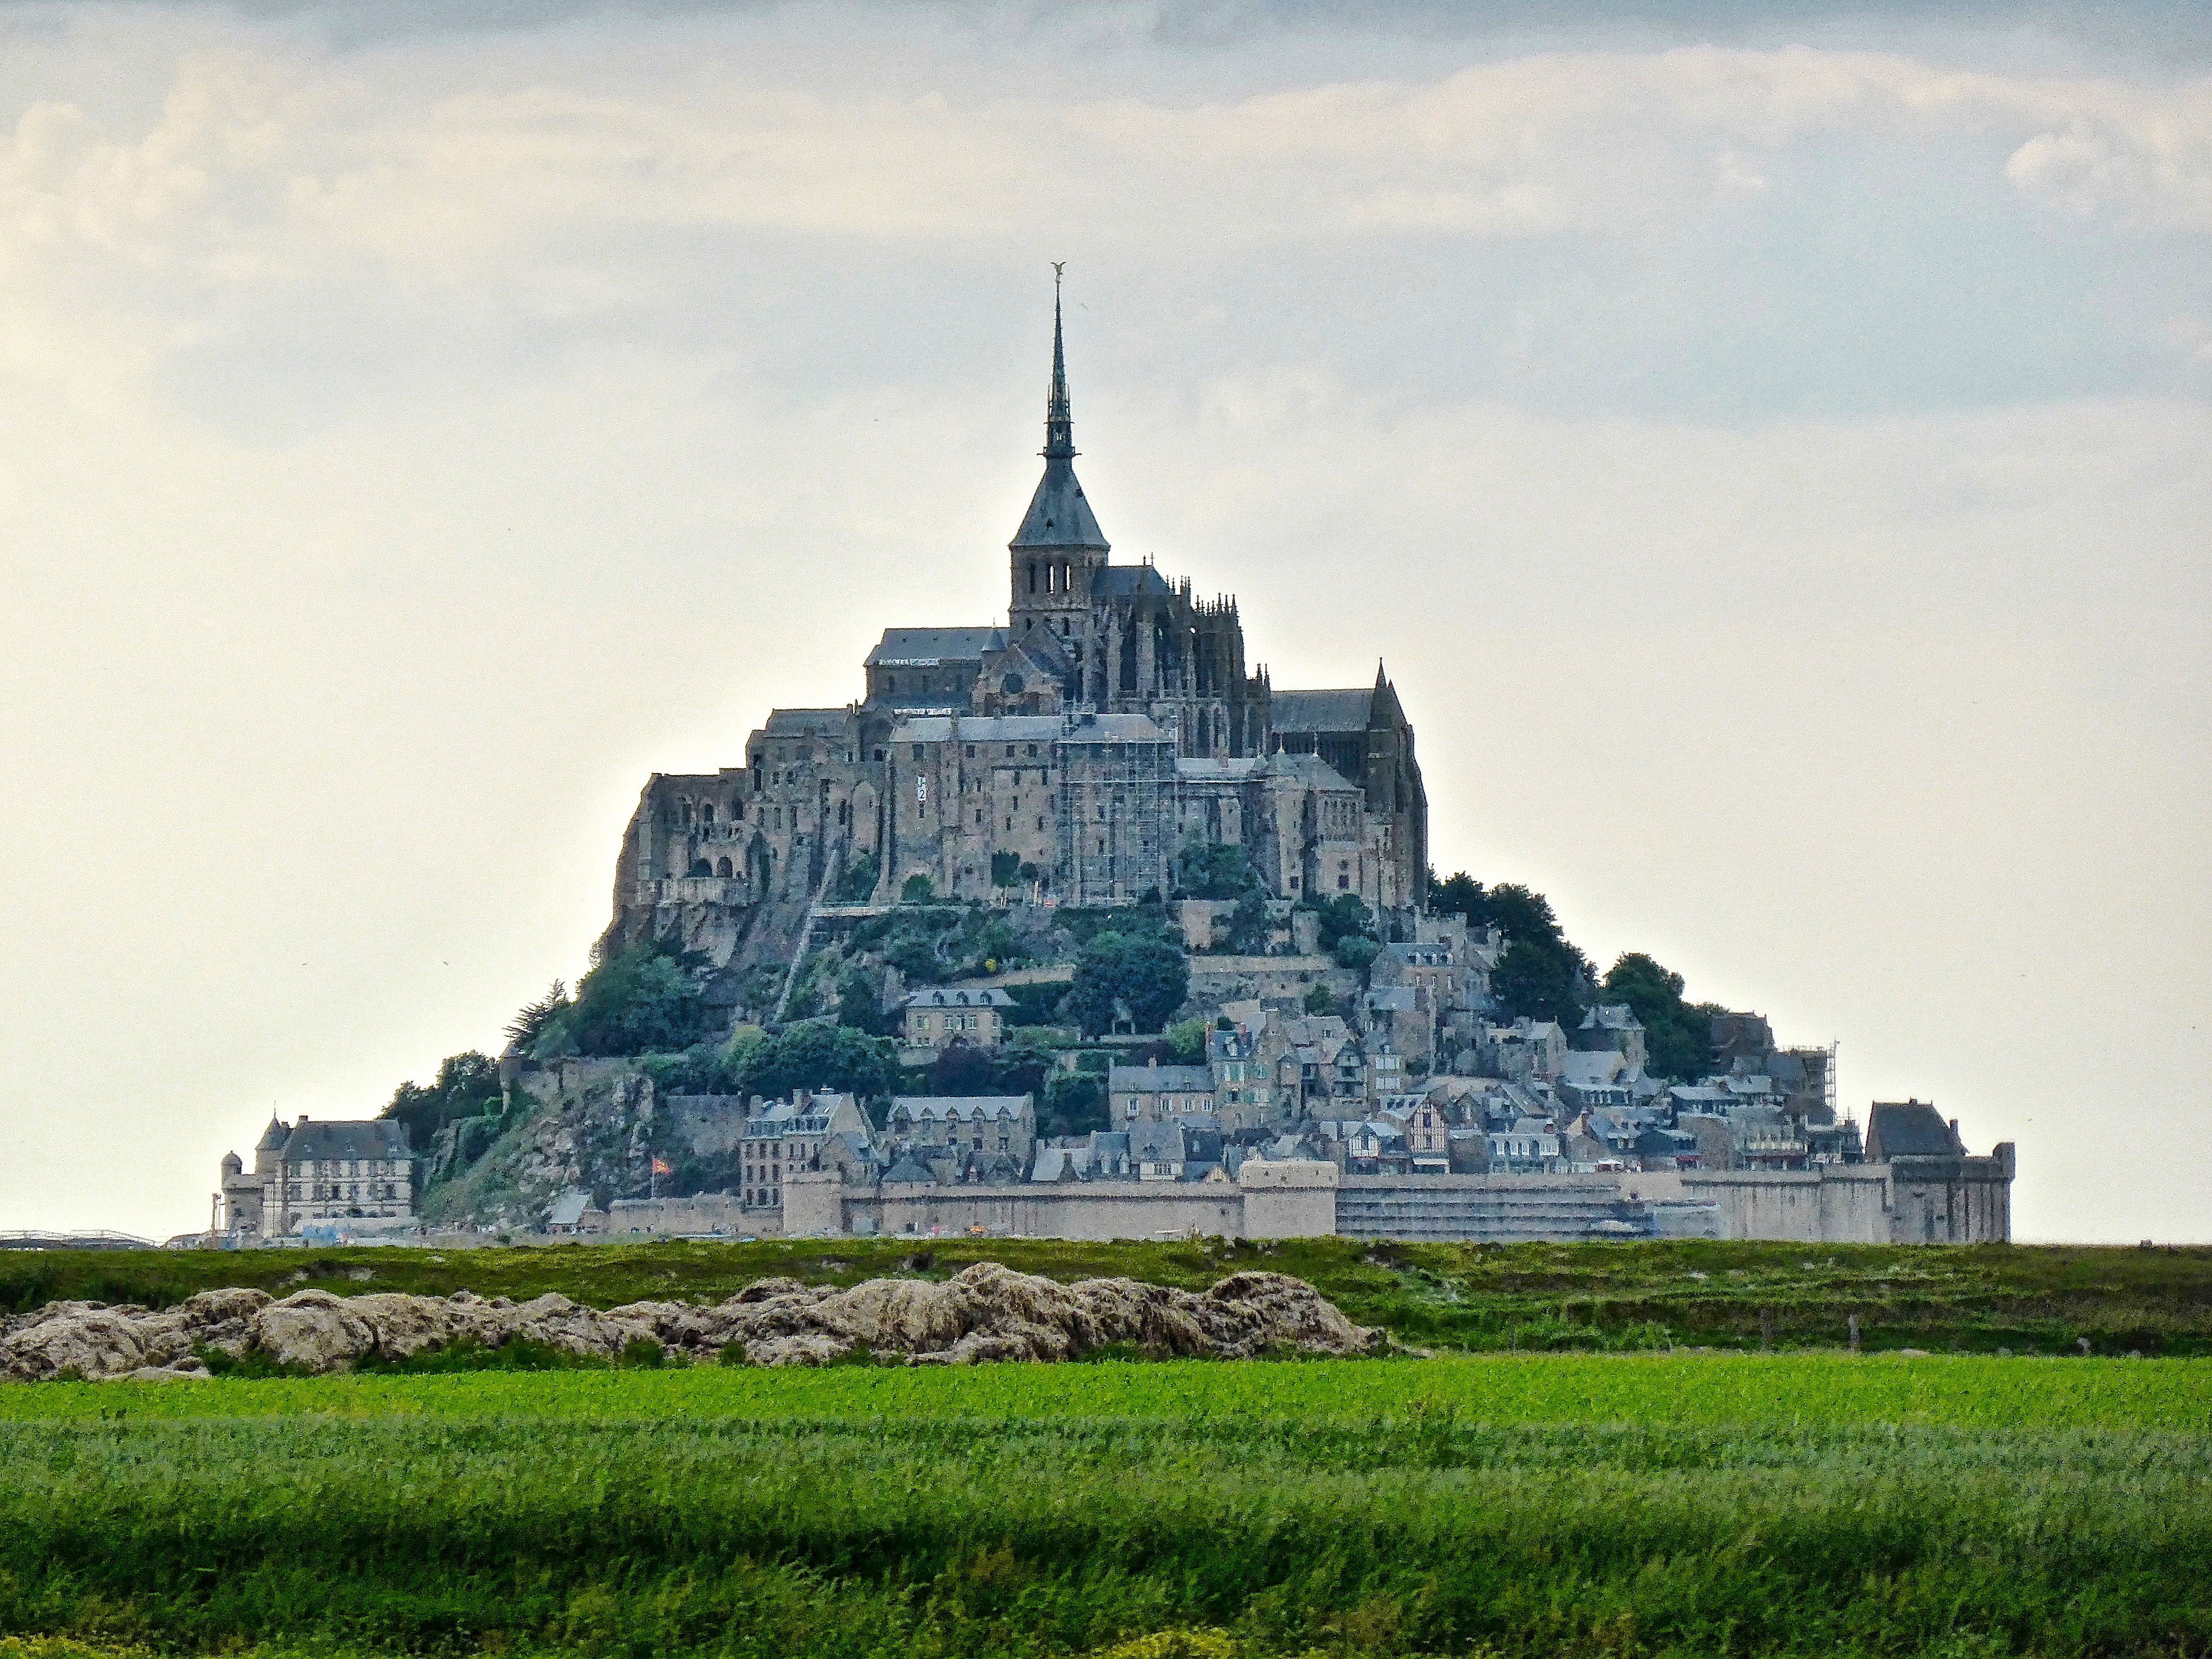
rock, sunlight, building, monument, landmark, cathedral, historic, fortification, temple, ruins, monastery, historical, archaeological site, mont st michel, historic site, ancient history